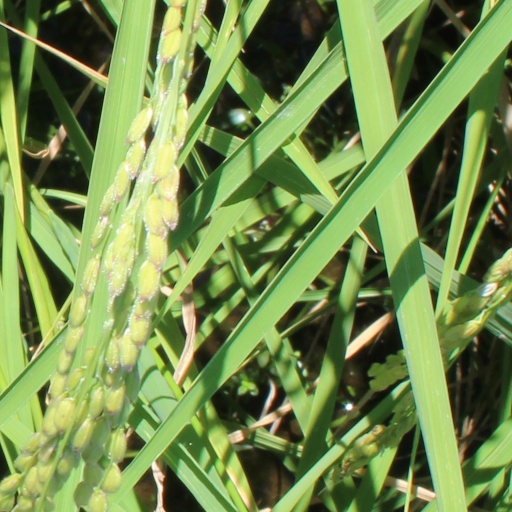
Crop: rice